Gregorio Vardanega

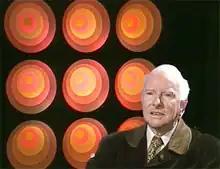
Gregorio Vardanega in 1995

Gregorio Vardanega (21 March 1923 – 7 October 2007) was an artist of Italian origins who worked in Argentina and France. Vardanega and Martha Boto, his companion, created the term "chromocinetism" to describe their artistic research.